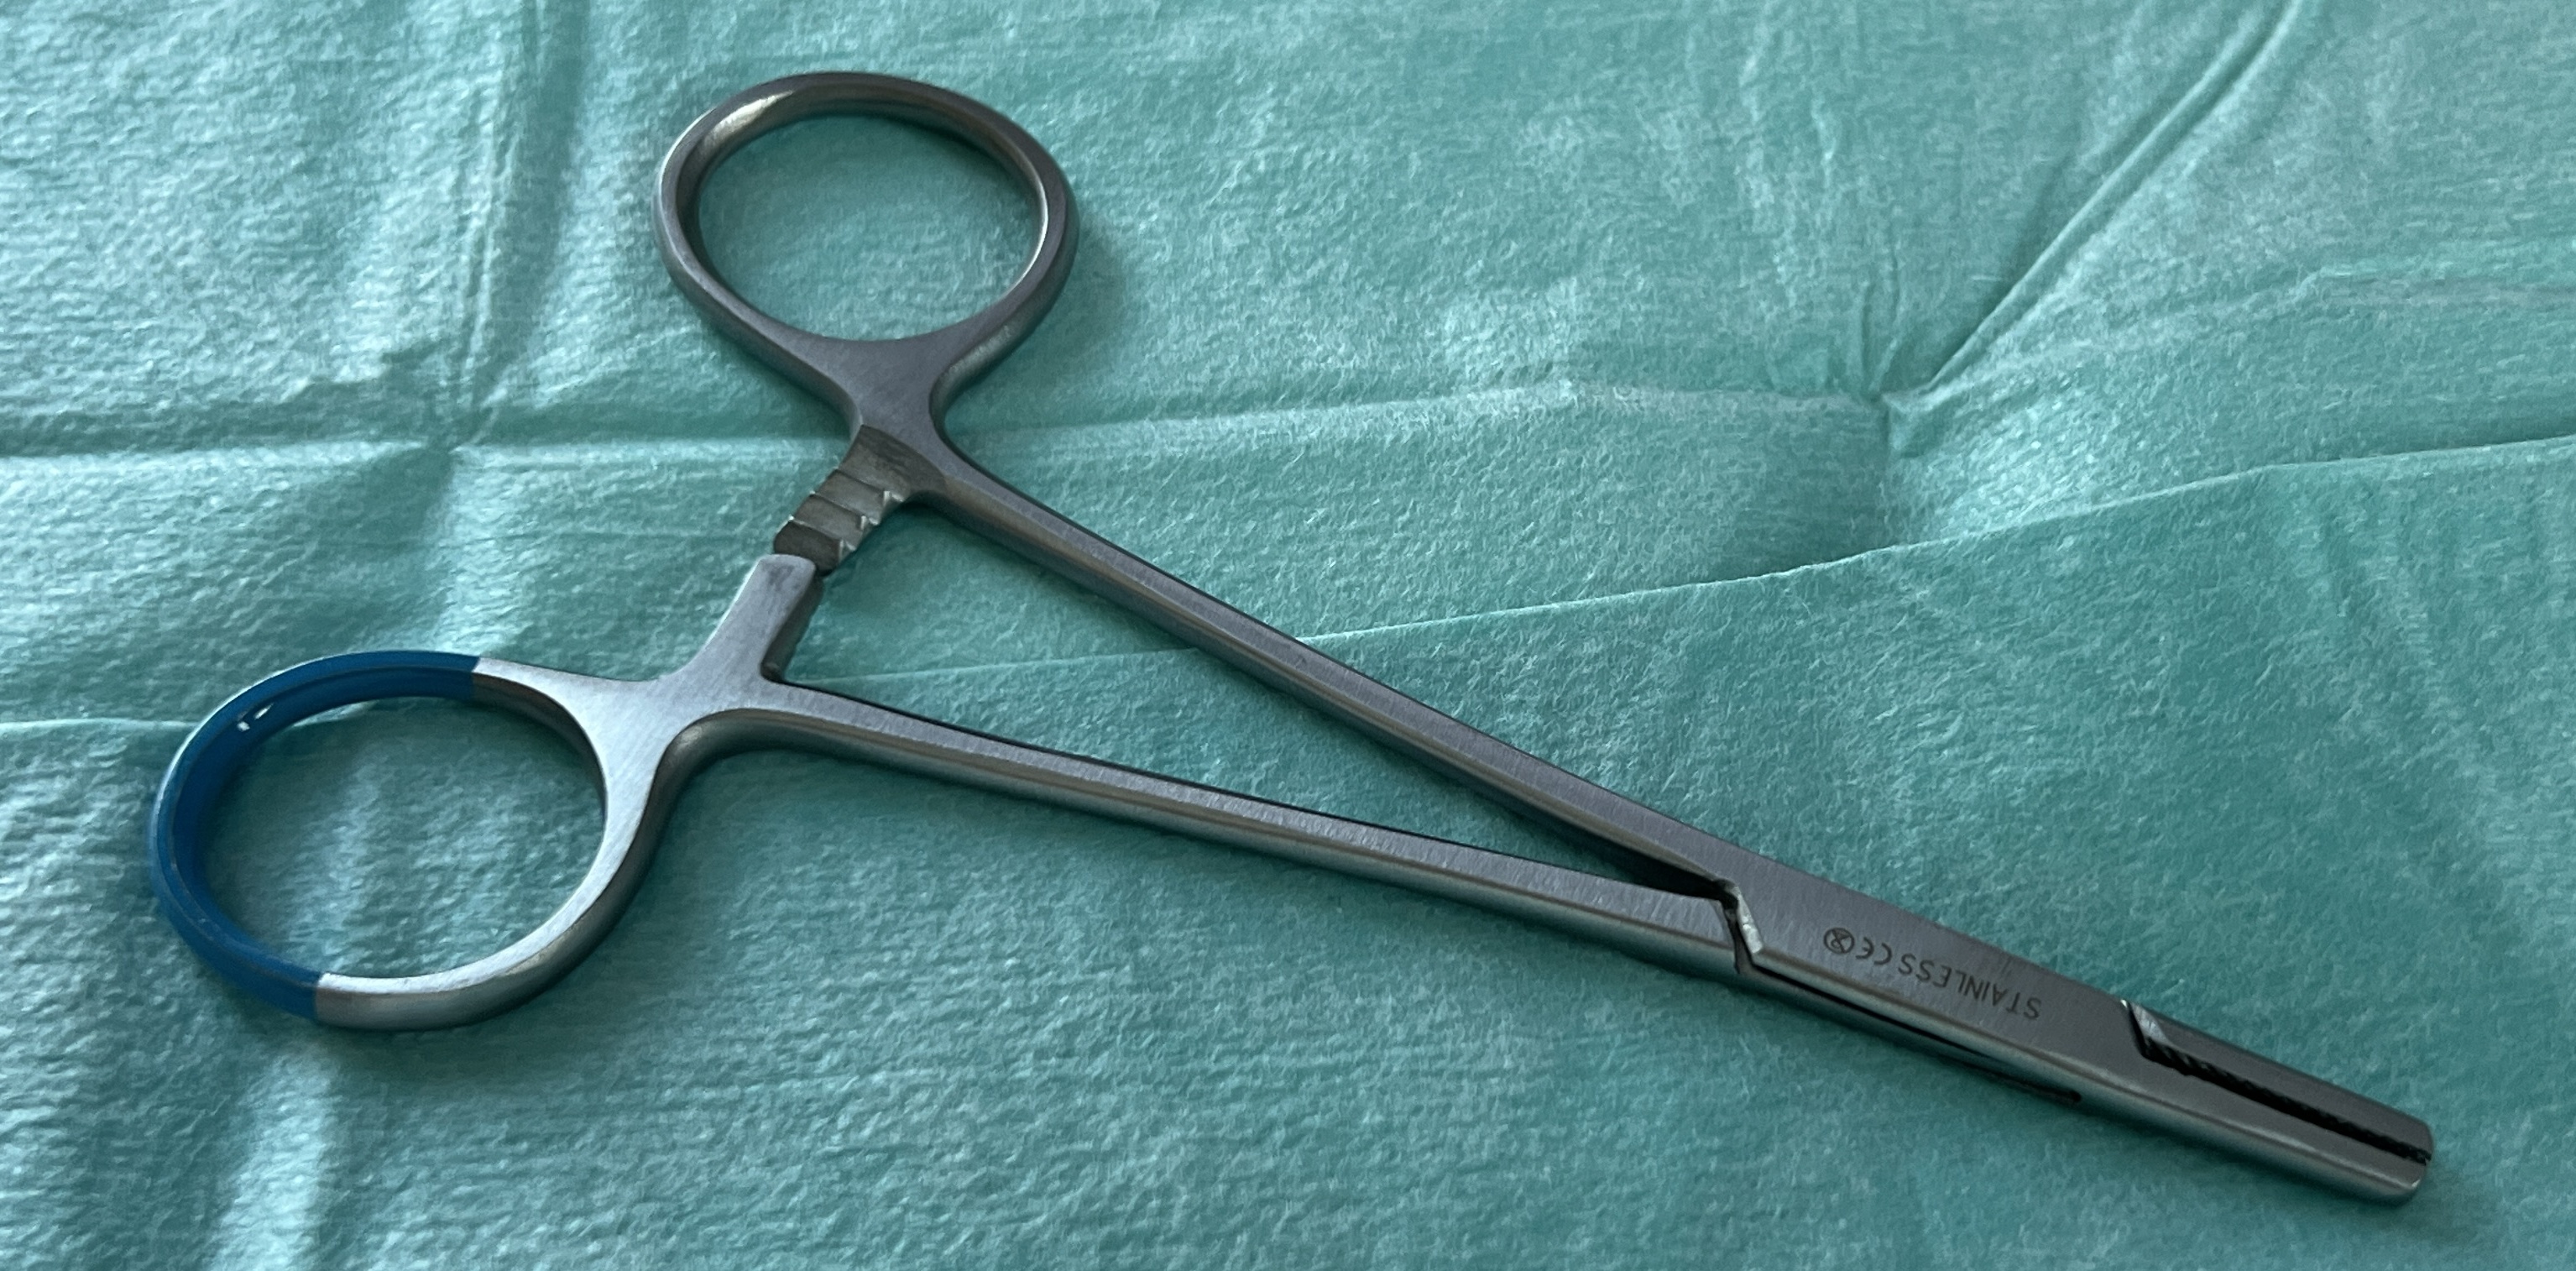
Hinged instrument state: open